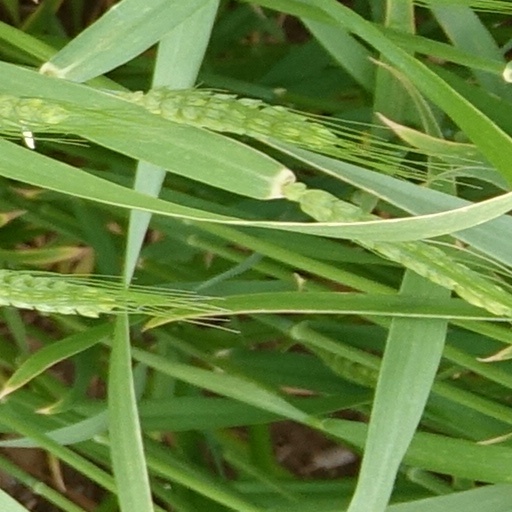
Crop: wheat